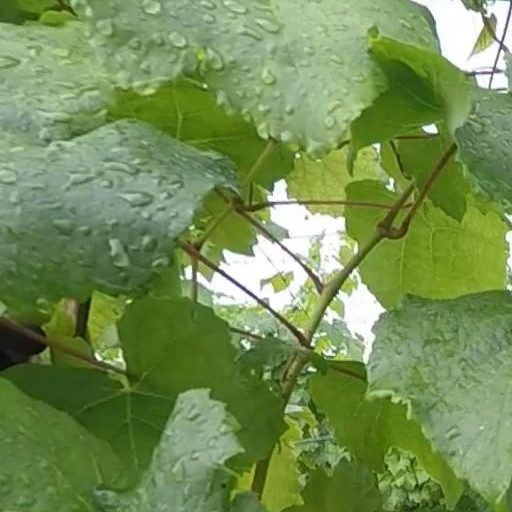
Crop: grape